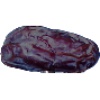
Label: Dates 1